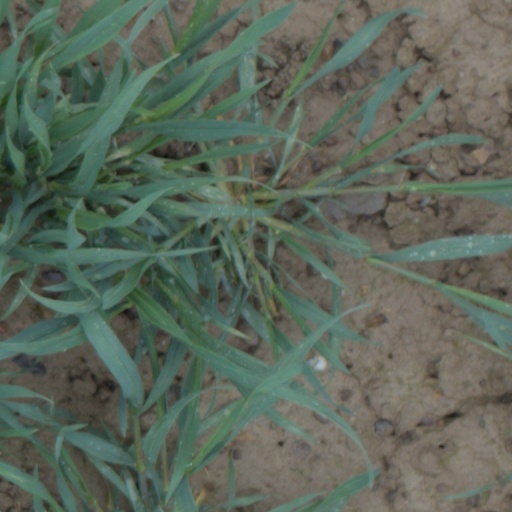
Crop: wheat